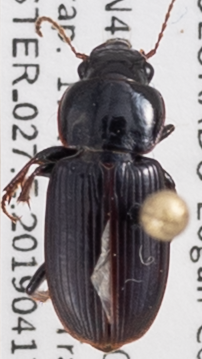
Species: Harpalus amputatus
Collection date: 2019-04-17
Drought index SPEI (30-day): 0.272
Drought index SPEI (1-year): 1.22
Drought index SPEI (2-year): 0.54